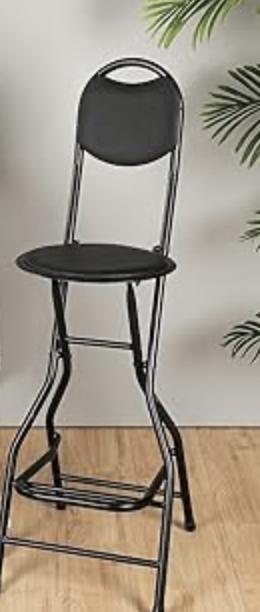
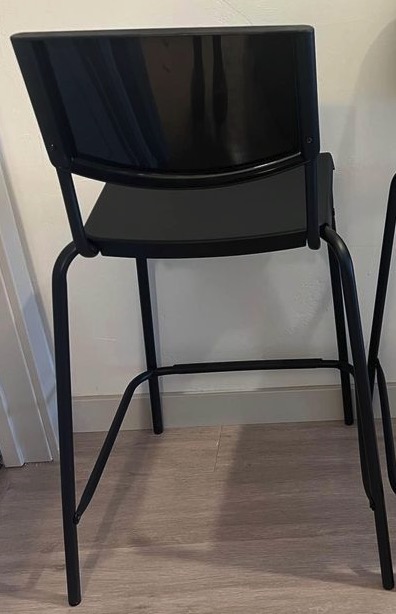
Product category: stool
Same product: no